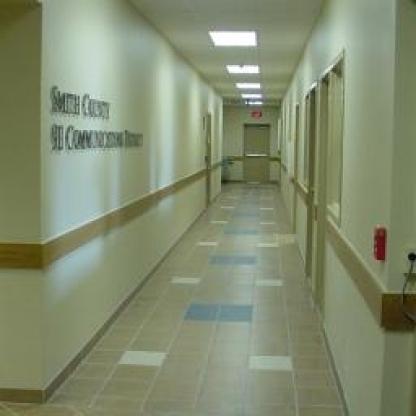
Scene: Indoor